Marudevi

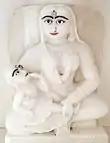

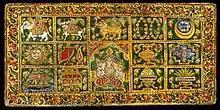
Auspicious dreams as an ornamentation on cover of 19th-century manuscript

The enlivening of the embryo through the descent of the future Tīrthankara's soul in the mortal body is celebrated as "Garbha Kalyānaka" At this time, Queen Marudevi dreamt fourteen auspicious dreams (Śvetāmbara belief) or sixteen auspicious dreams (Digambara belief). According to Digambara accounts, King Nabhirāja, who was endowed with clairvoyance, explained the significance of these dreams to her in the morning. As per Śvetāmbara monk, Acharya Hemachandrasuri's Triṣaṣṭiśalākāpuruṣacarita, celestial beings, including Indra, interpreted and explained the meaning of these dreams to Queen Marudevi as described below: -